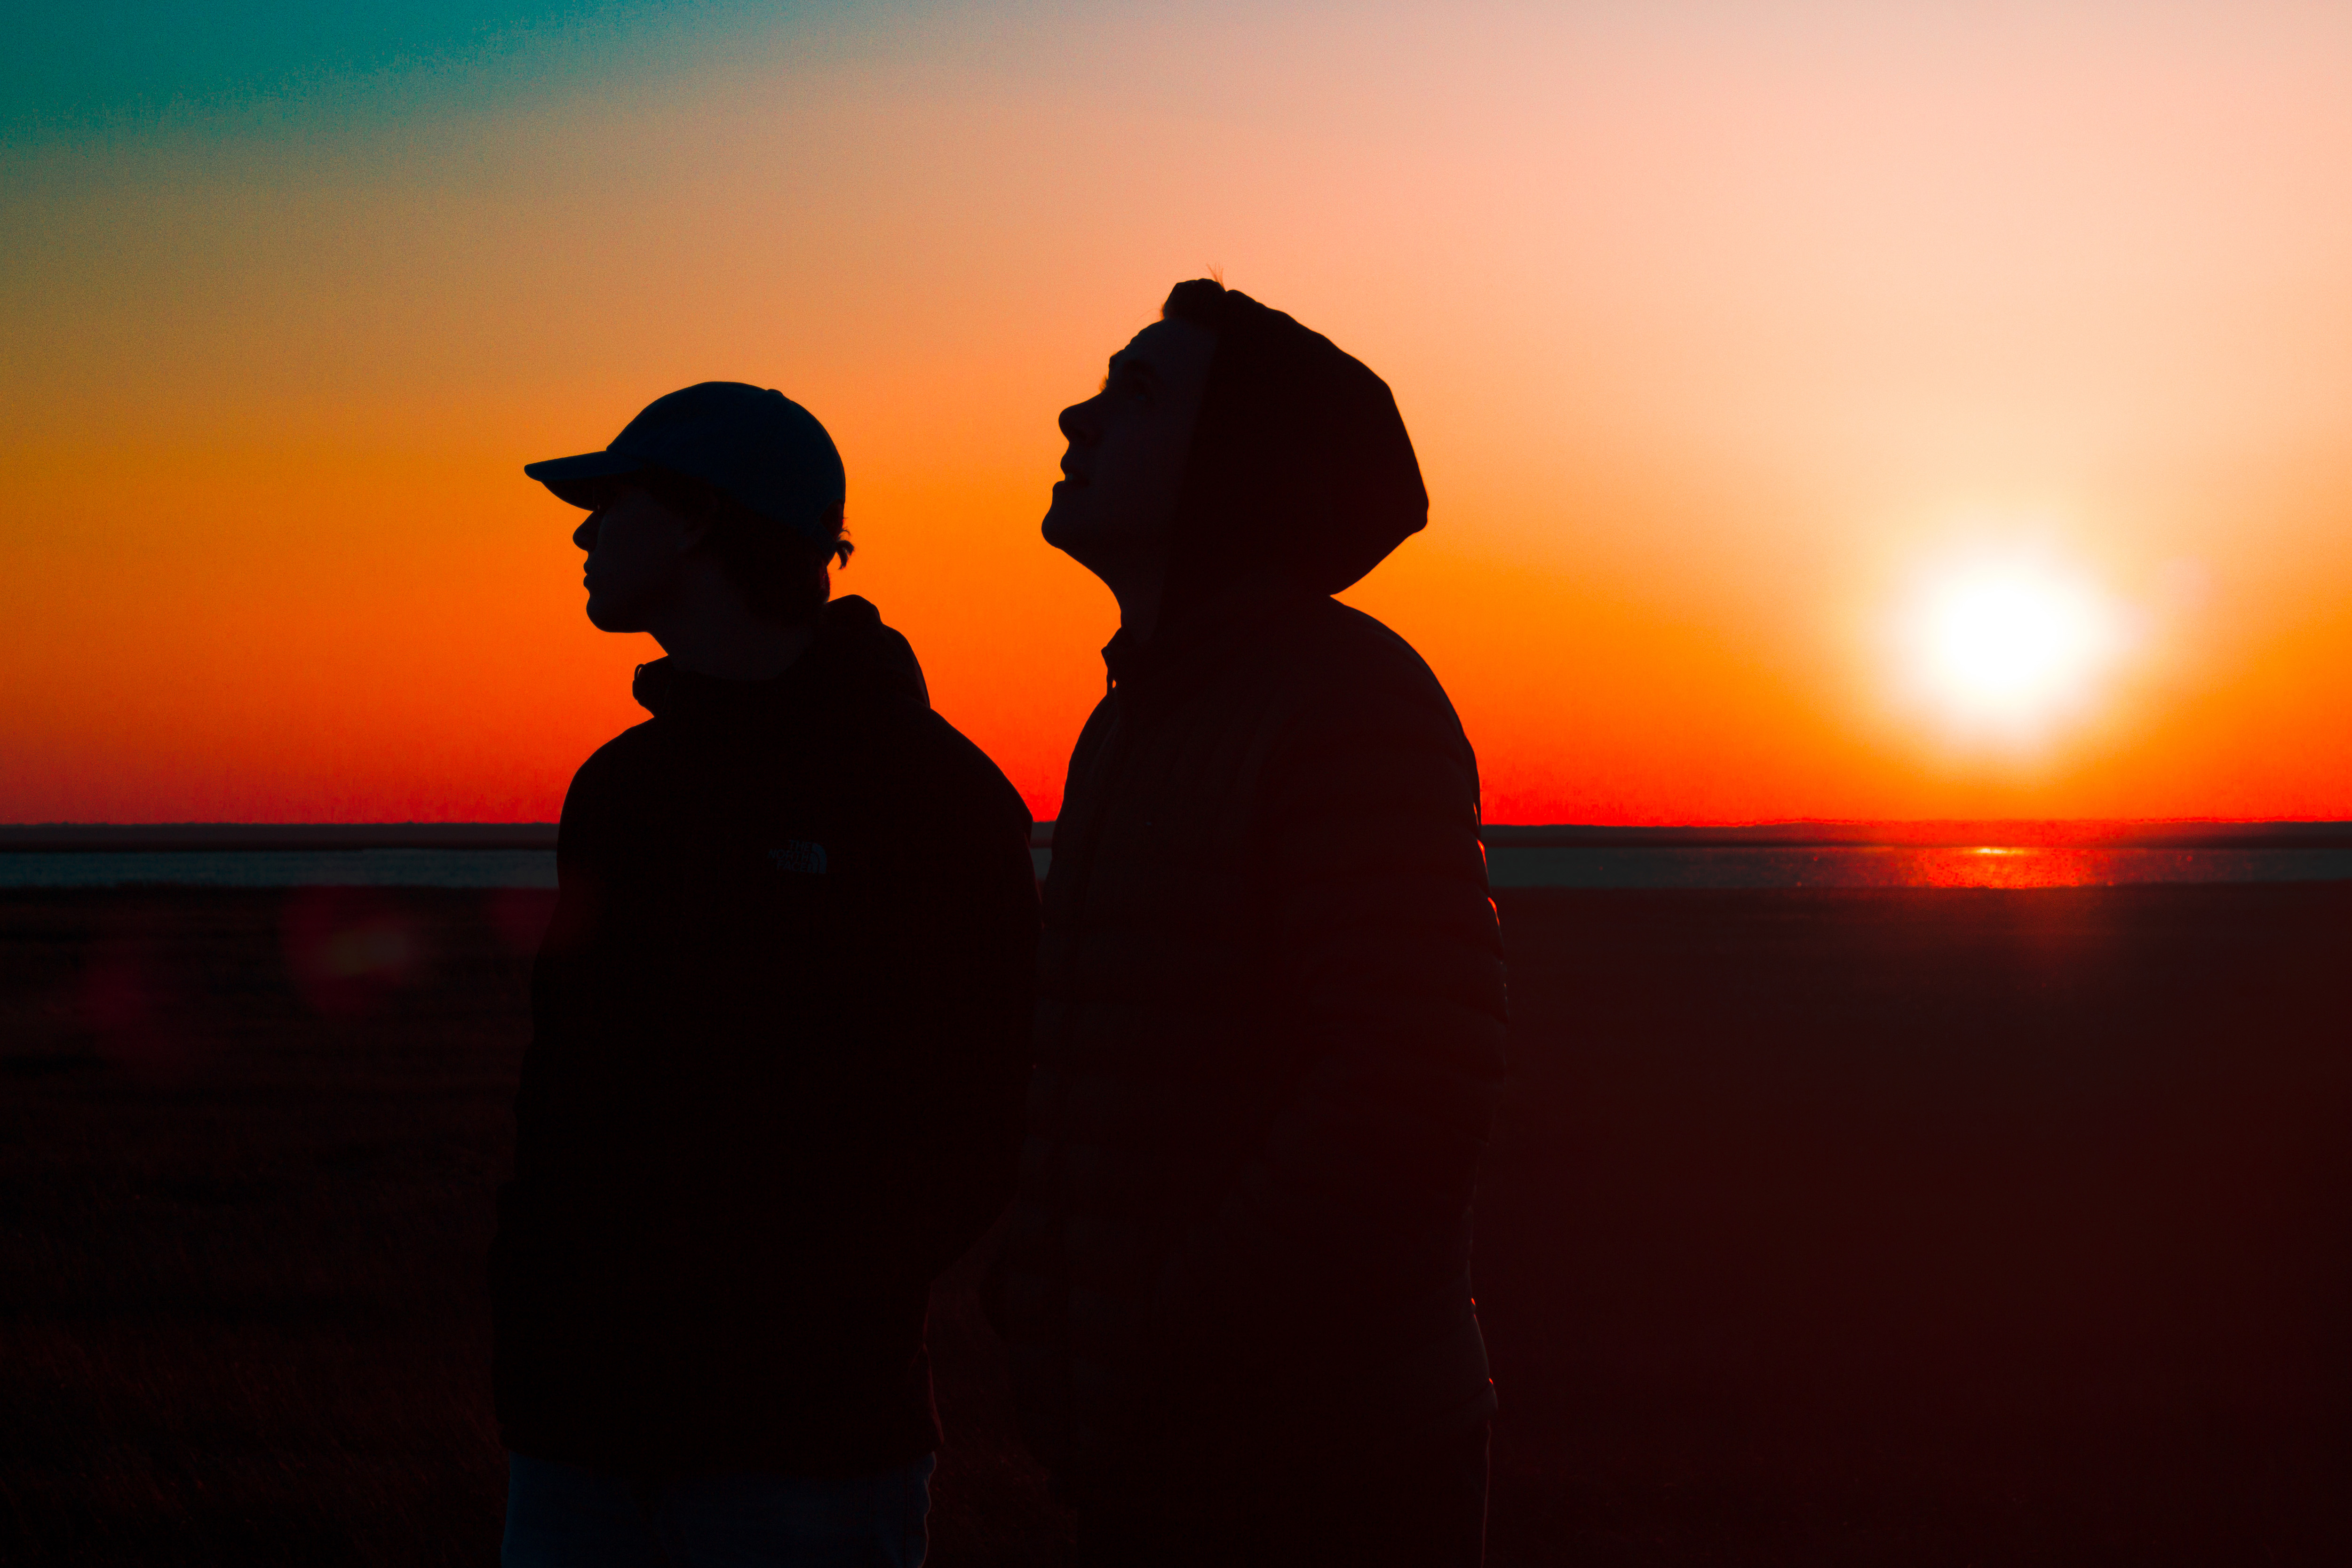
People in nature, sky, sunset, backlighting, afterglow, sunrise, silhouette, orange, dusk, horizon, evening, sun, love, photography, friendship, romance, calm, sea, shadow, dawn, gesture, cloud, landscape, heat, vacation, astronomical object